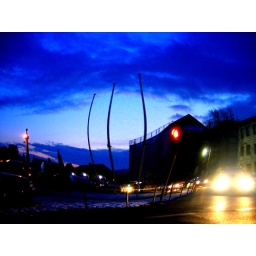
Imagine you were an owl sitting on a tree in the "Residenz Garden" on the left side... (2)